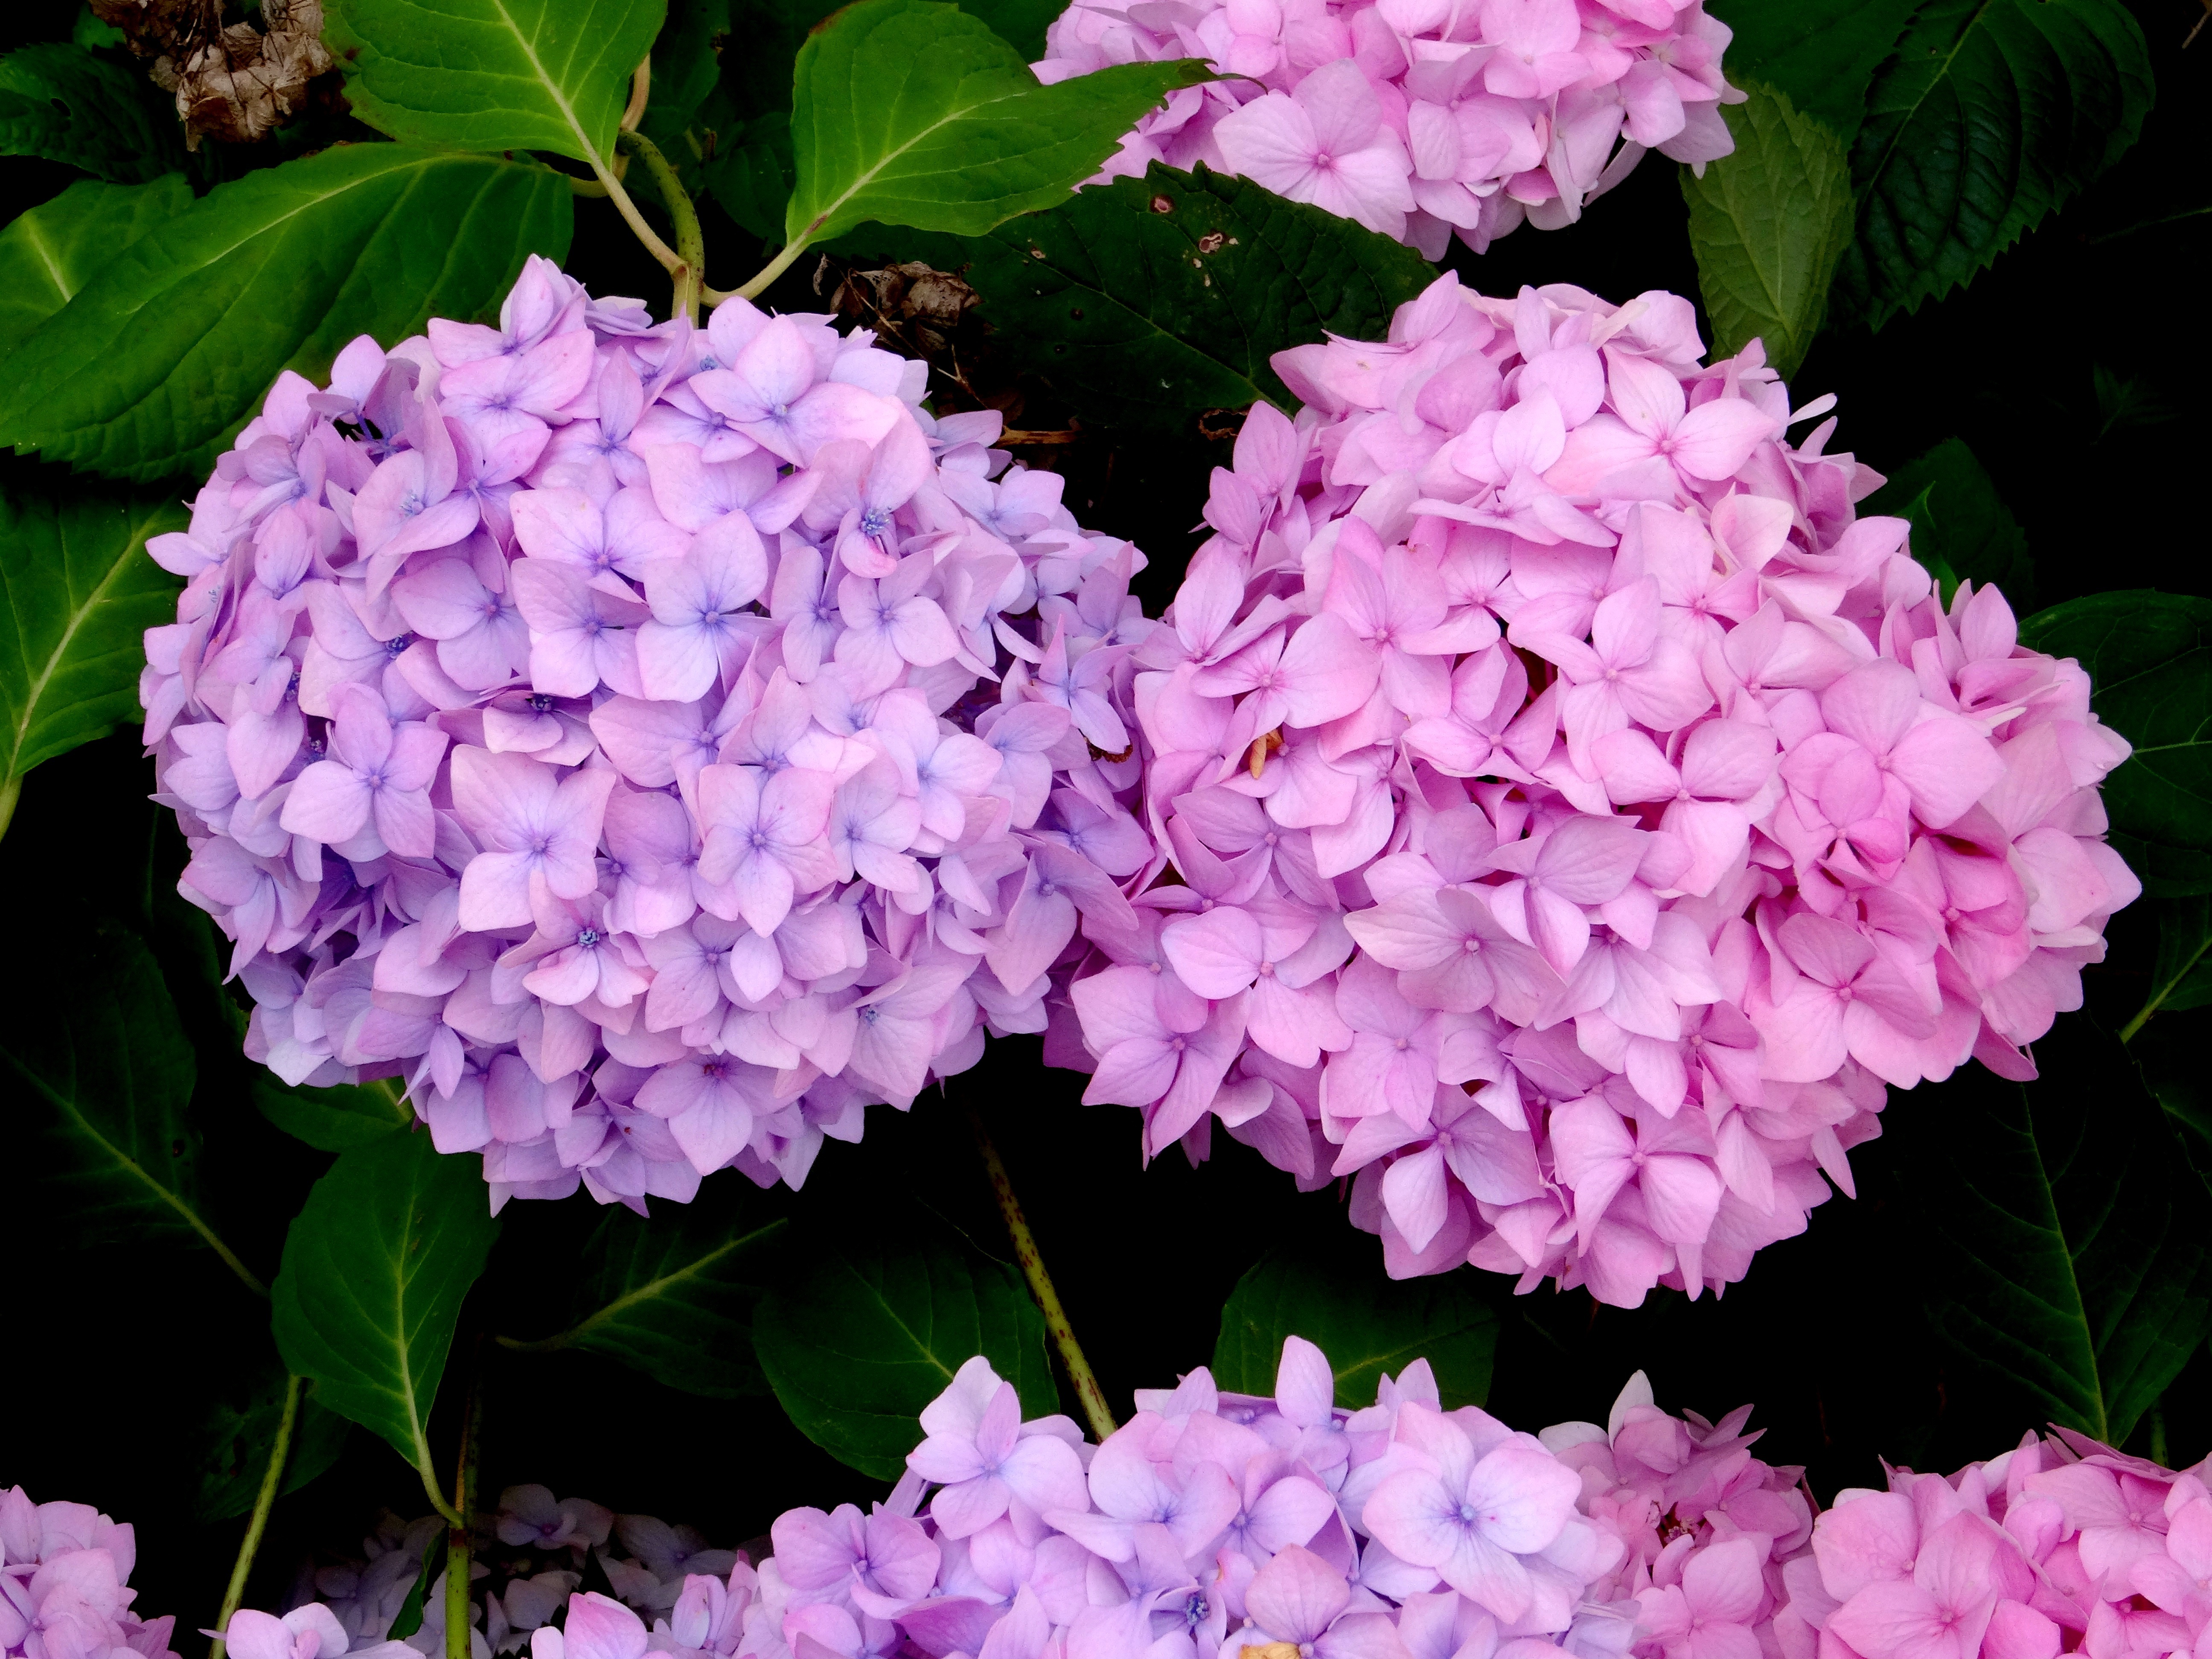
nature, blossom, structure, plant, grain, flower, purple, petal, bloom, color, two, blue, colorful, garden, pink, close, flora, hydrangea, gradient, petals, decorative, bright, beautiful, flowering plant, hydrangeaceae, cornales, annual plant, land plant